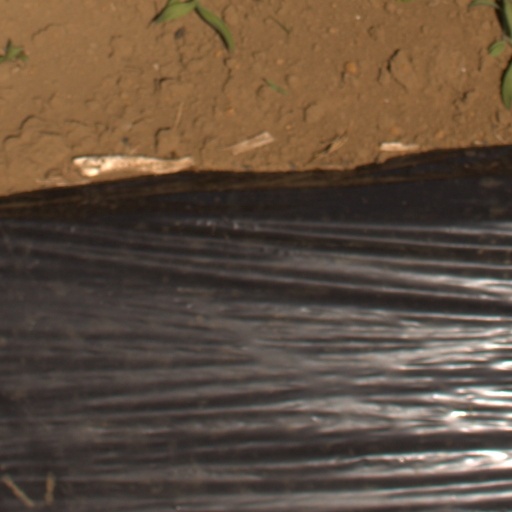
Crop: Jerusalem artichoke